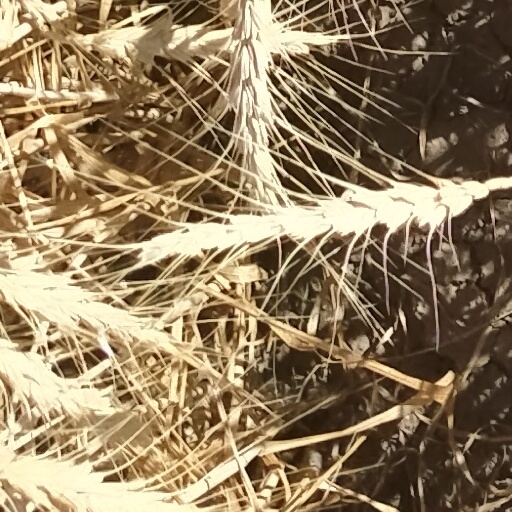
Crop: wheat